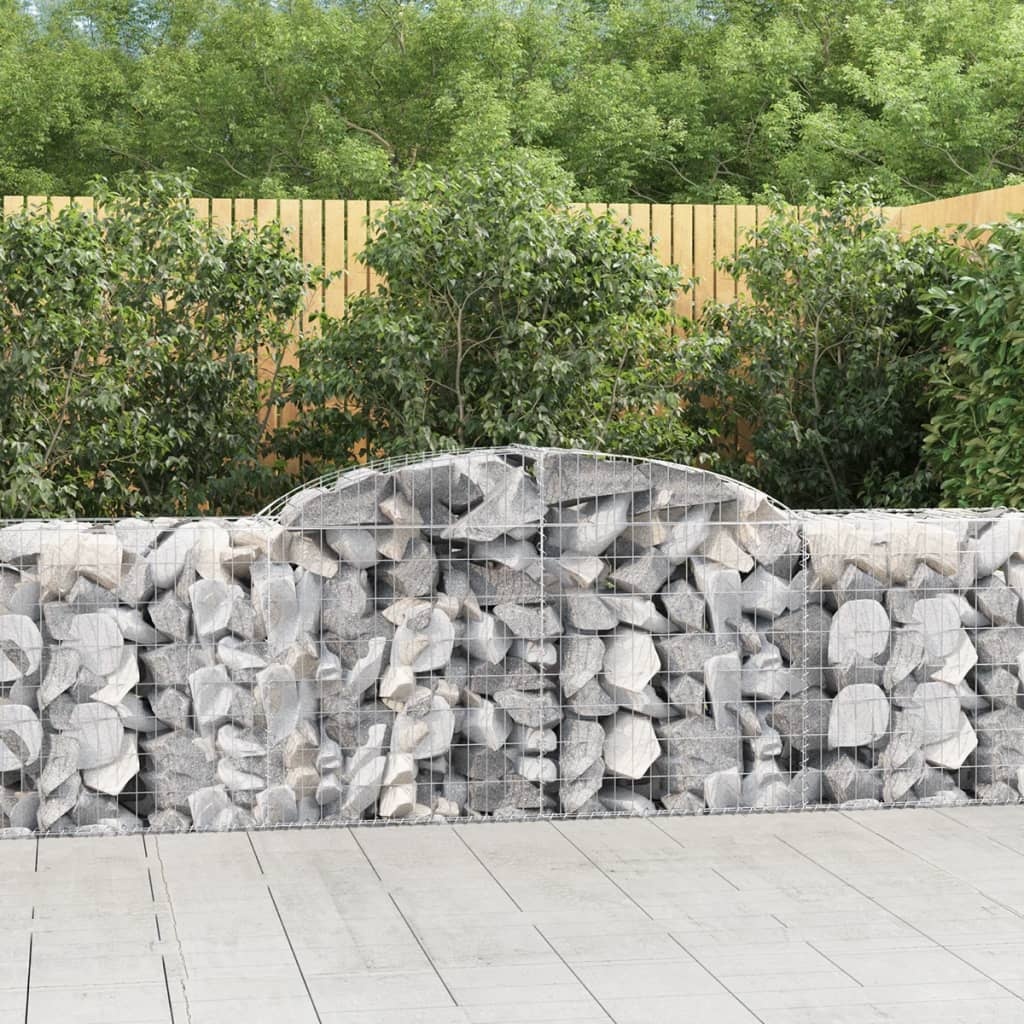
vidaXL Gabionen mit Hochbogen 6 Stk. 300x50x80/100 cm Verzinktes Eisen
Diese praktischen Gabionenkörbe dienen als dekorative und schalldämmende Gartenbarrieren. Langlebiges Material: Er ist aus korrosionsbeständigem, verzinktem Eisen gefertigt, das für Stabilität und Haltbarkeit sorgt. Aus robustem Draht mit einem Durchmesser von 3,5 mm gefertigt, stellt die Gabionenwand eine schöne Dekoration in deinem Garten zu jeder Jahreszeit dar. Stabile Konstruktion: Die Gabione mit Hochbogen besitzt eine stabile Konstruktion und lässt sich mit Steinen oder Kies füllen. Breite Anwendung: Du kannst die Gabionenwand überall dort einsetzen, wo du Wind und Regen fernhalten möchtest. Sie lässt sich auch in deinem Hinterhof, Vorgarten oder auf deiner Terrasse als dekorative Ergänzung zu deinem Außenbereich verwenden. Verstärkte Gabionenhaken: Die mitgelieferten, verstärkten Gabionenhaken verbinden die gegenüberliegenden Drahtplatten fest miteinander, sodass die Gabionenwand auch dann ihre Form behält, wenn sie mit Stein oder anderen Materialien gefüllt wird. Bequemer Gebrauch: Nach dem Zusammenbau musst du die Gabionenwand nur noch mit Steinen befüllen und schon ist sie einsatzbereit. Sie lässt sich auch mit natürlichen Materialien wie Beton, Sandstein und farbigen Steinen befüllen. Gut zu wissen:Um die Montage so einfach wie möglich zu machen, wird jedes Produkt mit einer Anleitung geliefert. Die Steine sind nicht im Lieferumfang enthalten. Farbe: Silbern Material: Verzinktes Eisen Abmessungen: 300 x 50 x 80/100 cm (L x B x H) Maschenweite: 5 x 10 cm (L x B) Drahtdurchmesser: 3,5 mm Lieferung umfasst: 6 x Gabionenkorb Achtung! Metalldrähte können spitz und scharfkantig sein! Beim Aufbau Sicherheitsschuhe und Schutzhandschuhe tragen!
Brand: vidaXL
Category: Hardware > Fencing & Barriers > Fence Panels